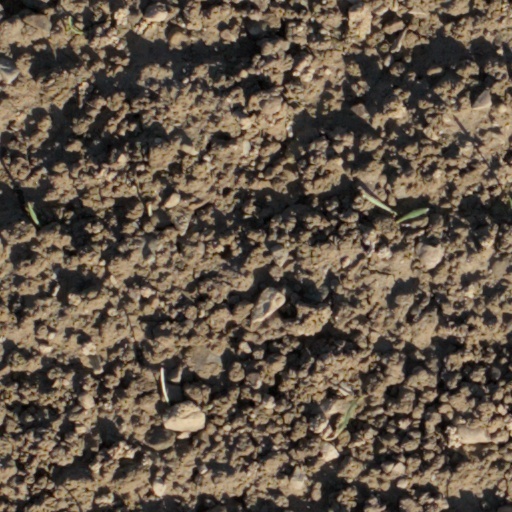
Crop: wheat